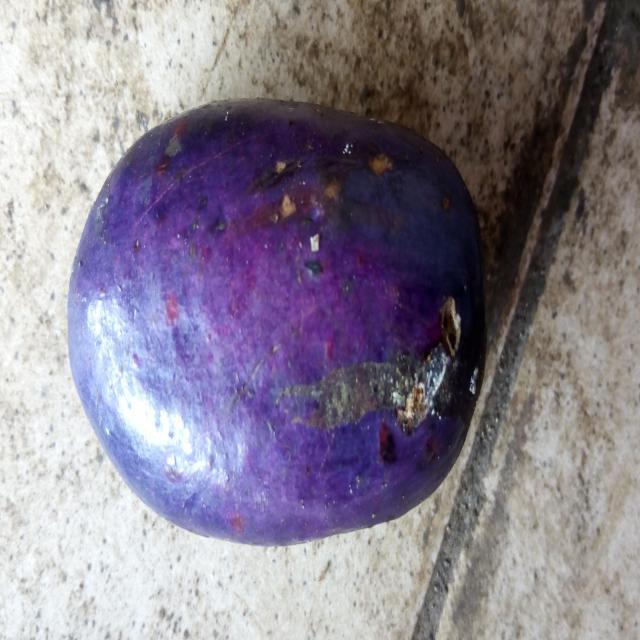
Plum grade: spotted